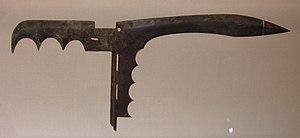
Extrémité en bronze d'une hallebarde ge de la fin de la période des ""Royaumes combattants.. Musée de Shanghai"
Les bronzes chinois sont universellement admirés comme des chefs-d’œuvre de l'art du bronze, tout particulièrement ceux réalisés au cours des deux premiers millénaires avant notre ère. Les bronzes des dynasties Shang et Zhou, depuis le XVIᵉ siècle et jusqu’à 221 avant notre ère, aux formes et décors étonnants, témoignent de l’esprit créatif et de la remarquable maîtrise technique des bronziers chinois au cours de l’âge du bronze. L'art des dynasties royales de l'Antiquité, fondement essentiel de l'art chinois, est en majorité un art du bronze.